Ludwig II (musical)

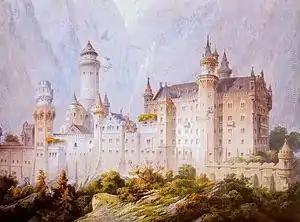
Ludwig's design for Neuschwanstein Castle

Ludwig II: Longing for Paradise ("Ludwig II: Sensucht nach dem Paradies") is a German musical in five acts with music by Franz Hummel and book and lyrics by Stephan Barbarino and Heinz Hauser.